Battle of Douvres Radar Station

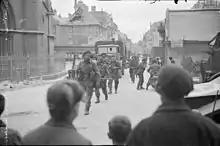
Men of No. 46 (Royal Marine) Commando, entering Douvres-la-Delivrande, 8 June 1944, watched by French civilians.

Hauptstützpunkten Stp. Douvres I was a solid, reinforced company-plus sized fortified position, incorporating multiple concrete "Verstärkt Feltmessig" LwF Type 2 anti-aircraft Flak gun casemates, with additional Vf observation and Vf crewed fighting positions, it was built to protect the primary radar complex. A well prepared position, sited to the SW of Douvres, with open and clear fields of fire, a 360Deg arc, it was defended by Kompanie 8. /Luftnachrichten-Regiment (Ln.Rgt.) 53. Set out in a fully circular design, the site was additionally 'protected' by a tactical minefield, 13 meters wide, recorded as KV-Gruppe Riva Bella Minefield: Mf.52.